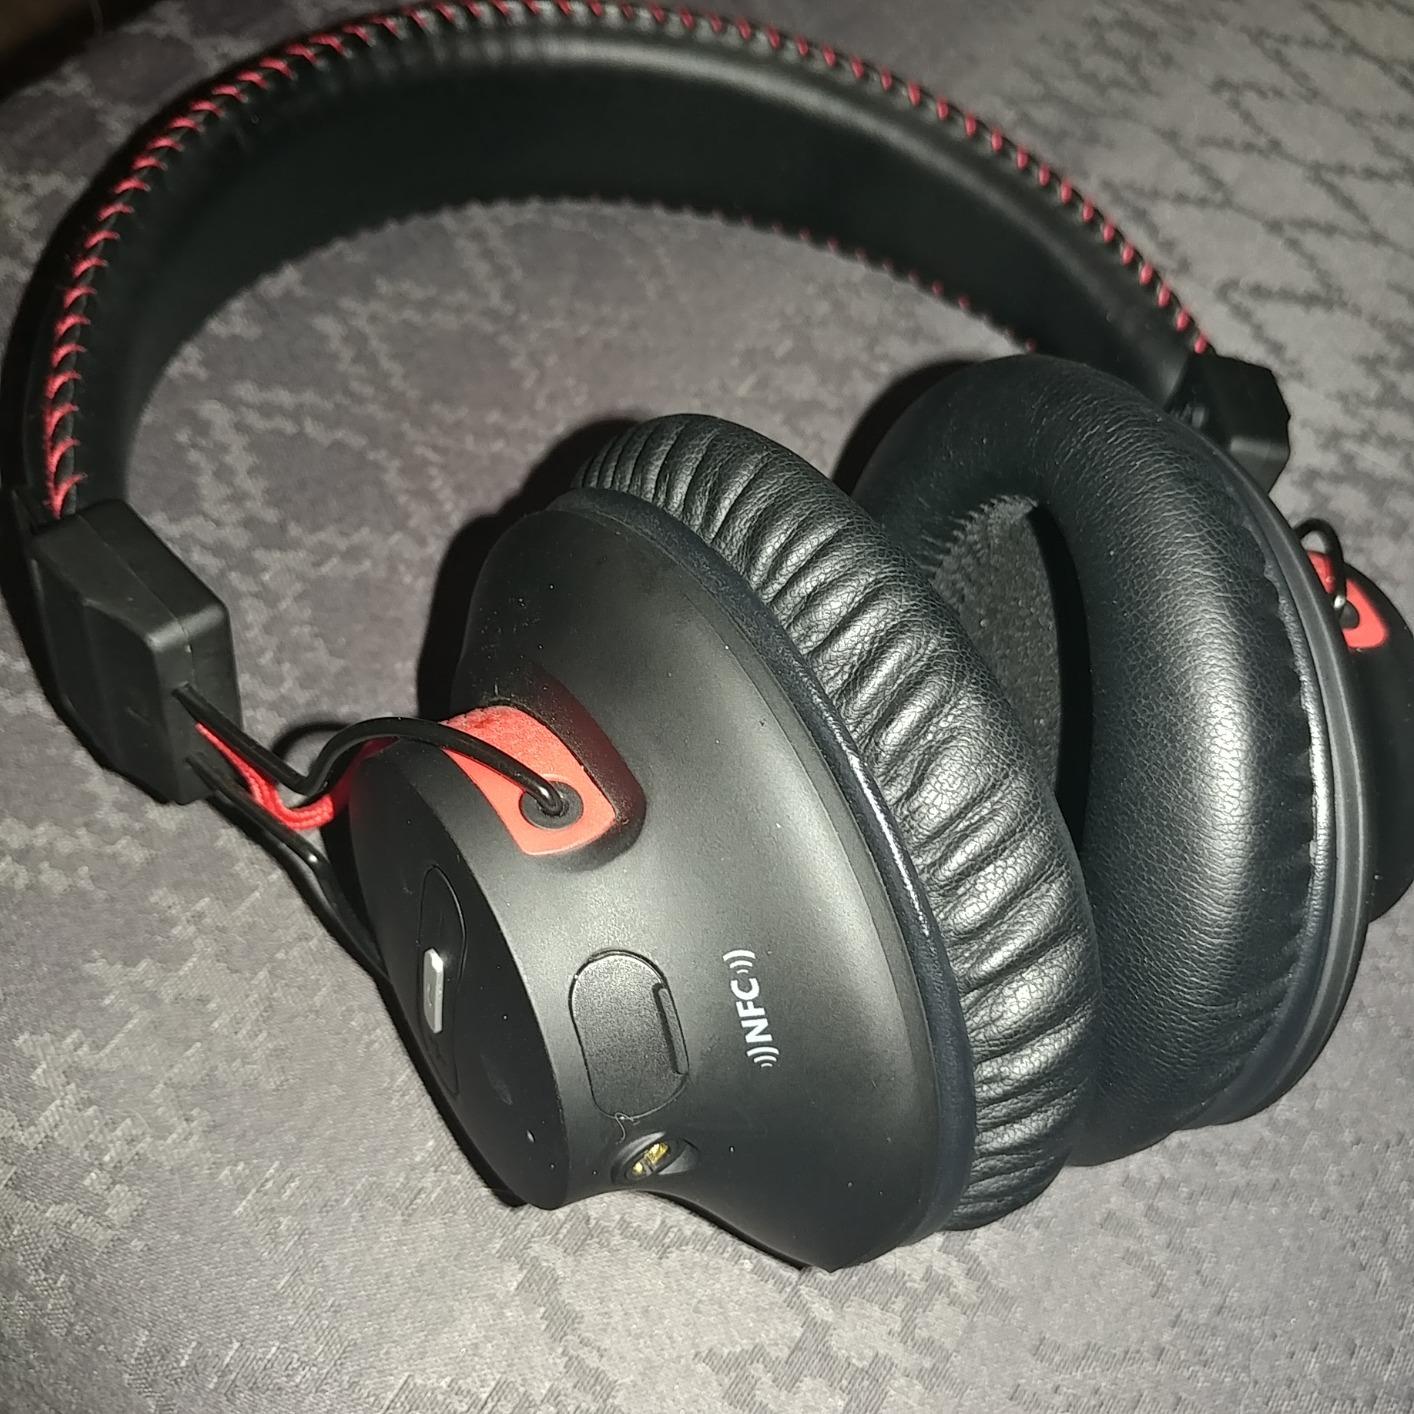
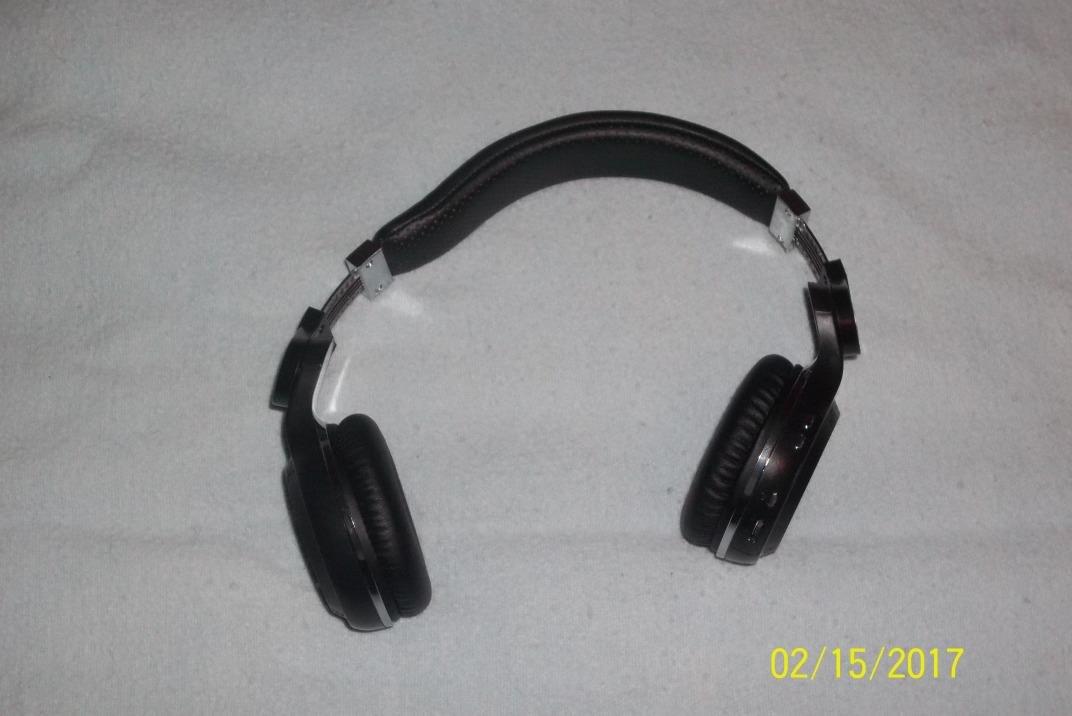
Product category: headphones
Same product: no